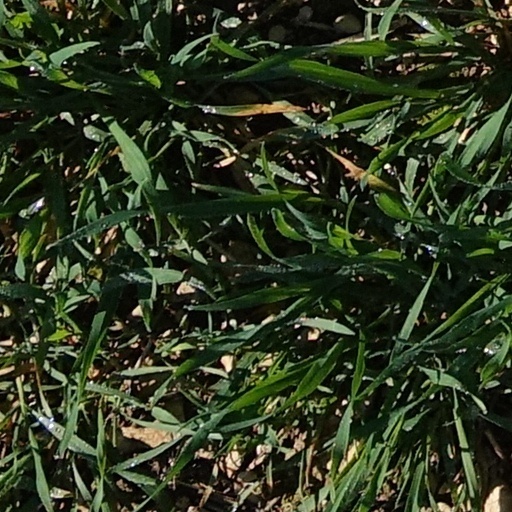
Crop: wheat